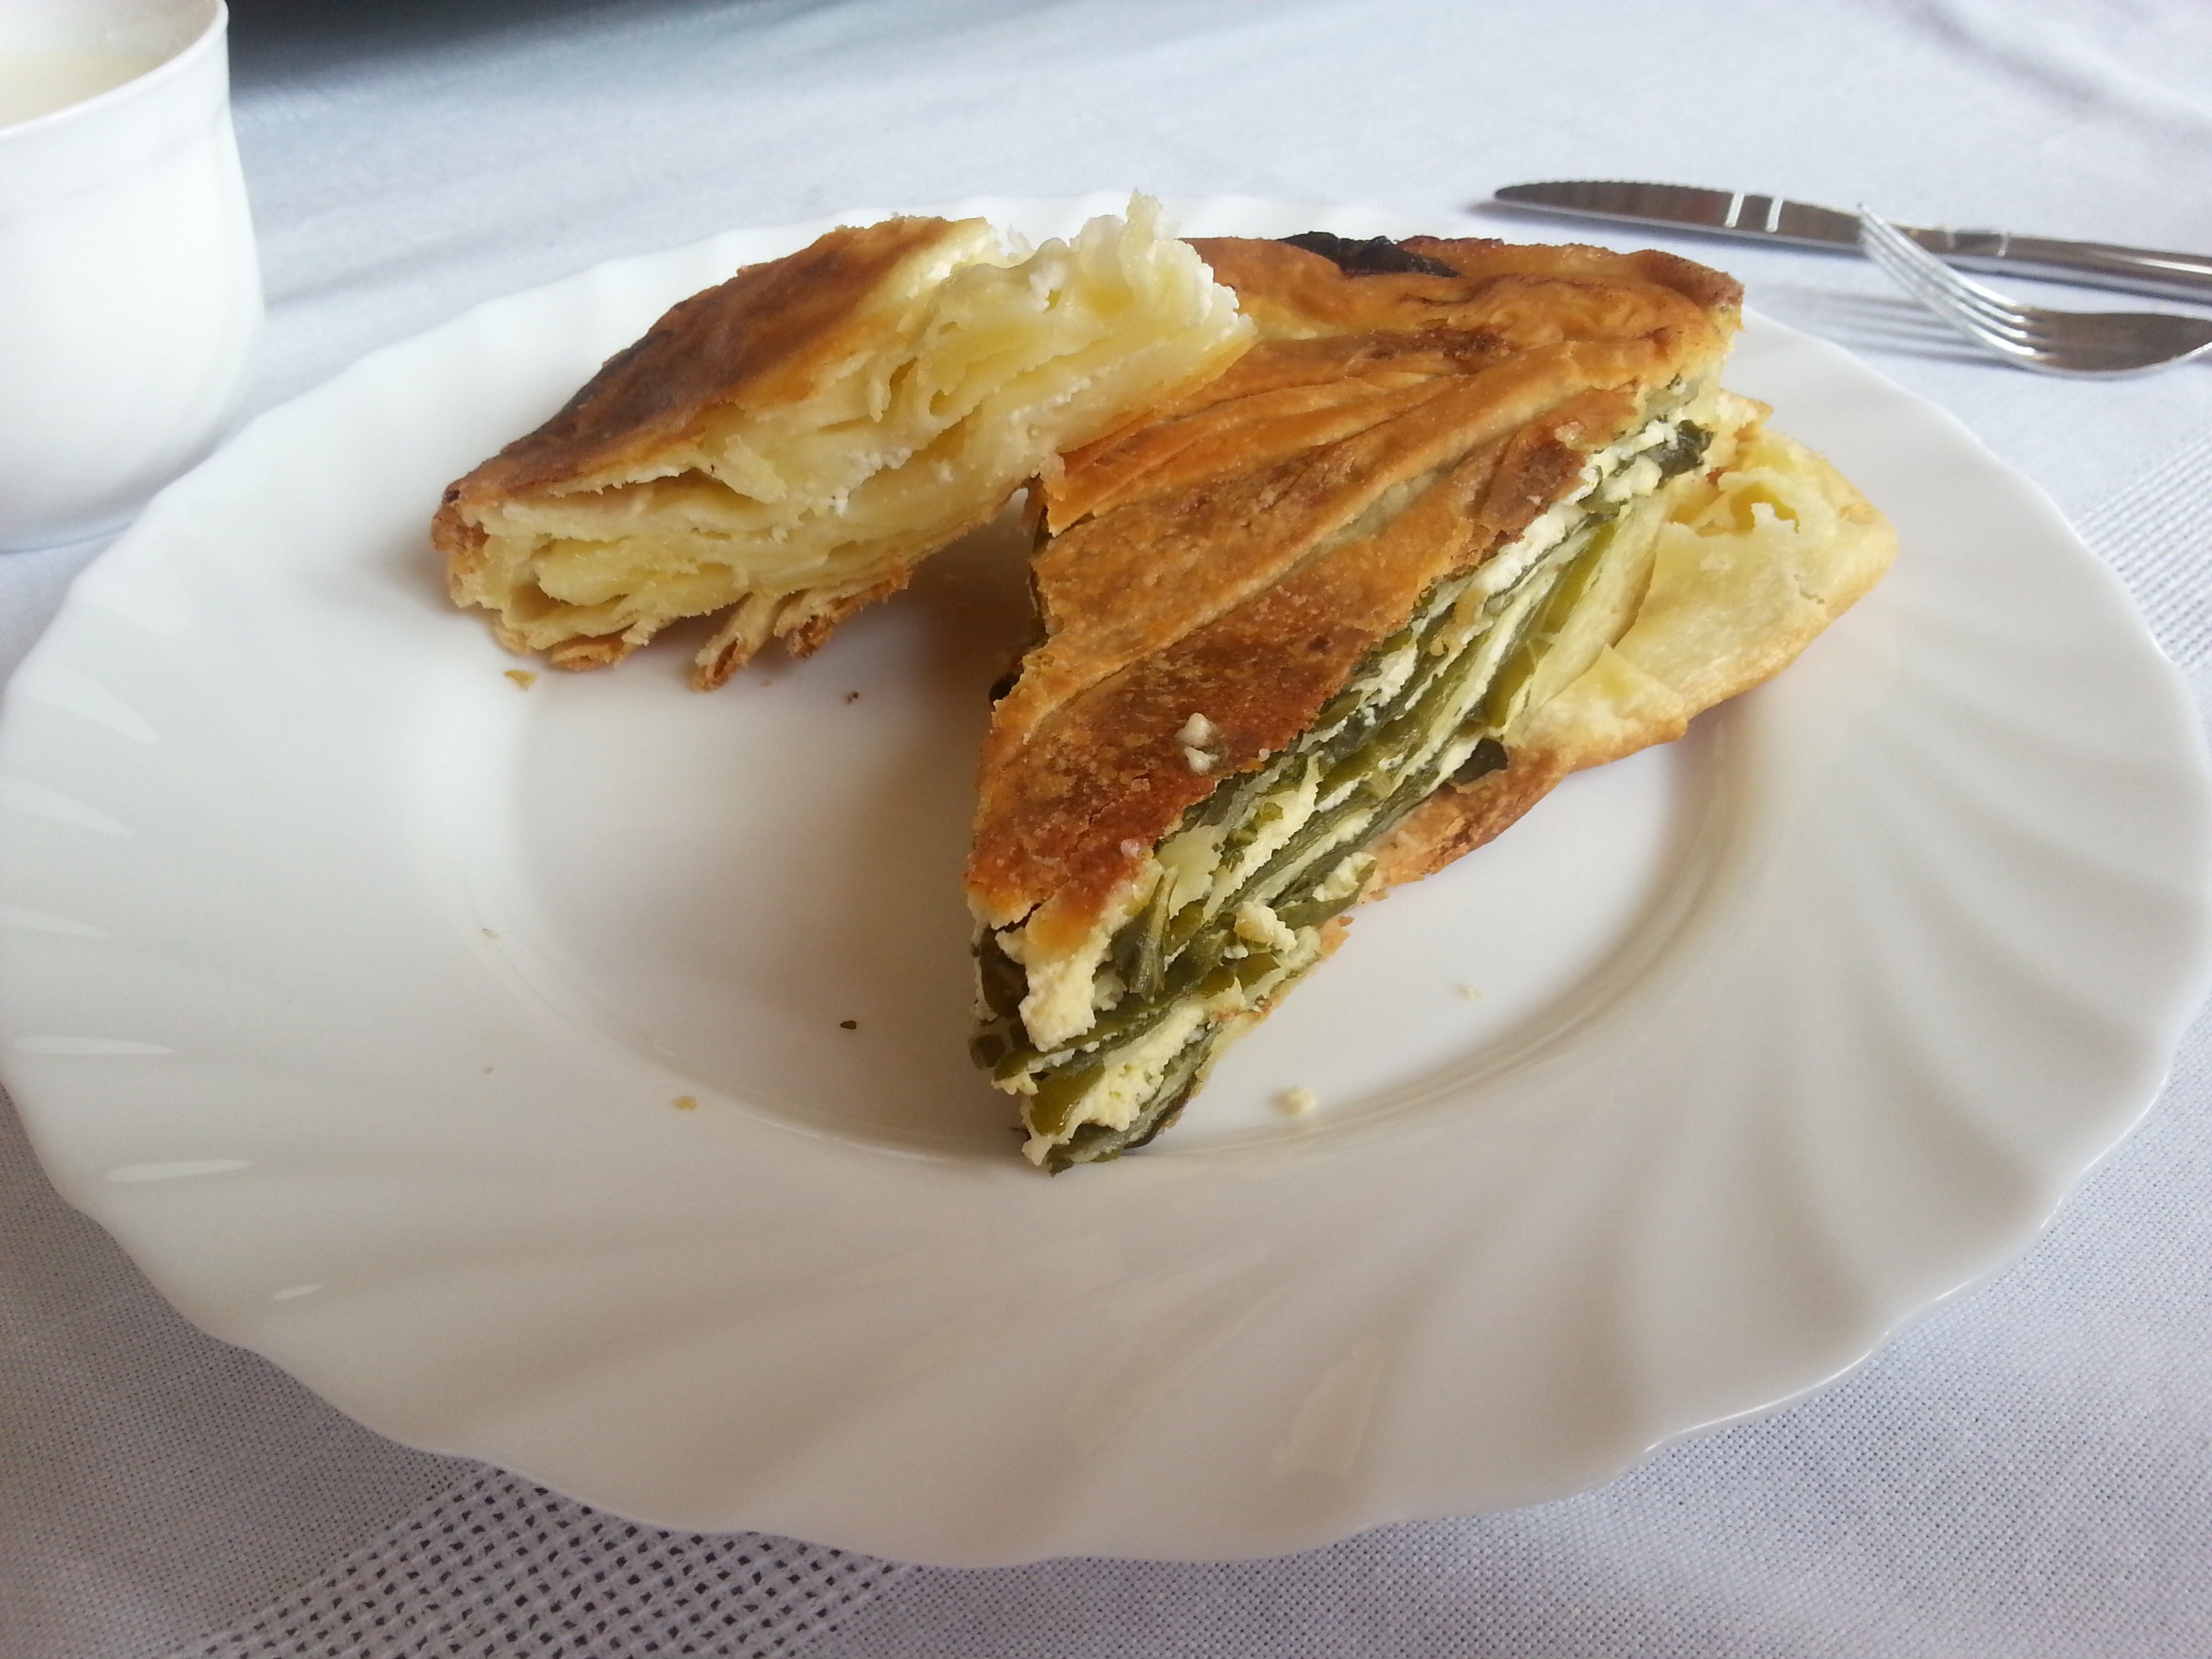
dish, meal, food, cooking, produce, vegetable, breakfast, healthy, dessert, cuisine, delicious, pastry, quiche, taste, tarte, baked goods, vegetable lasagna, spanakopita